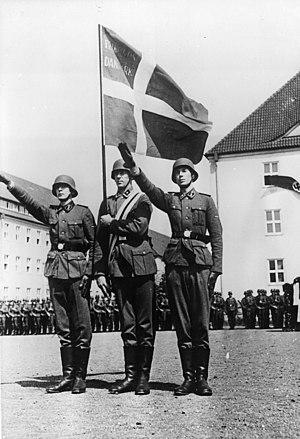
Le Corps franc danois est un corps franc volontaire danois créé par le parti national-socialiste danois en coopération avec l'Allemagne nazie pour combattre l'Union soviétique pendant la Seconde Guerre mondiale.